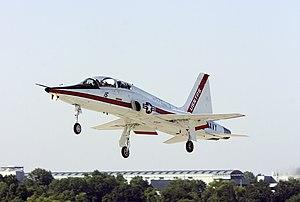
L'United States Naval Test Pilot School ou US Naval Test Pilot School est l'école qui forme les futurs pilotes d'essais de l'US Navy et du Corps des Marines des États-Unis. Elle est sise sur la Naval Air Station Patuxent River dans le comté de Saint Mary dans le Maryland, sur la côte Est américaine.